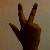
The image shows a hand gesture representing the number 3 in Indian Sign Language.